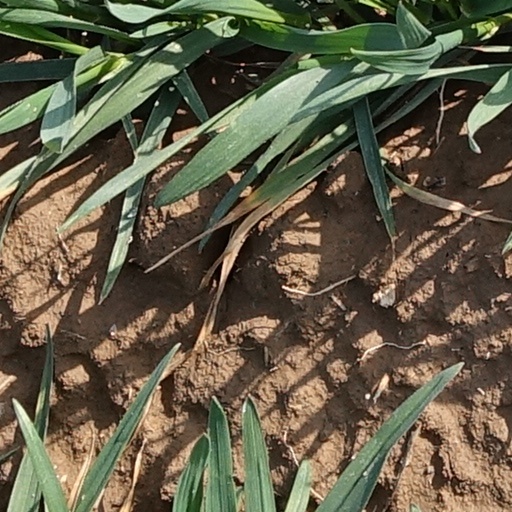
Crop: wheat